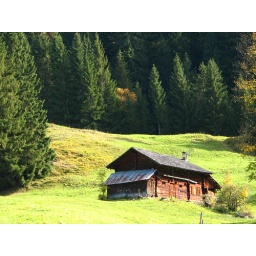
a house in the mountain